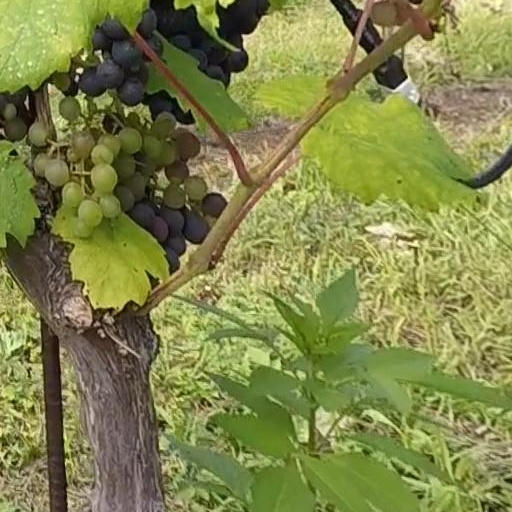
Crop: grape